Dundee Scots

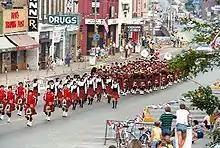
The Dundee Scots on parade

The Dundee Scots were a high school marching band from the Dundee area in Northern Illinois, United States. Their beginning dates to the Fall of 1966, when they adopted the Scottish theme to complement the town's namesake, Dundee, Scotland. They entered their first Summer of band competition in 1967, winning third place in class AAA at Winnipeg, Manitoba, Canada. In the Summer of 1968 the Scots won another third place at the V.F.W. National Contest in Detroit, Michigan.